Michniów massacre

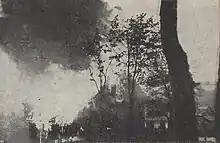
Michniów massacre by Nazi Germany. Burning of village Michniów

Meanwhile, on July 13, in the early morning, trucks filled with police officers appeared on the road connecting Kielce with Skarżysko-Kamienna. The German column came from Kielce and stopped near Ostojów. There, the policemen formed a tyraliery and then headed towards Michniów. The Germans also took a hill west of the village and opened fire on the buildings. At the same time, a second group of policemen, passing to the edge of the forest, blocked the village from Suchedniów. At the very end, the Germans cut off the escape route from Wzdół Rządowy.